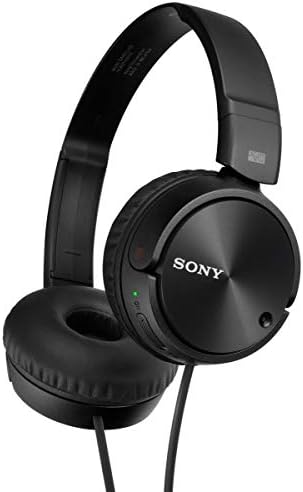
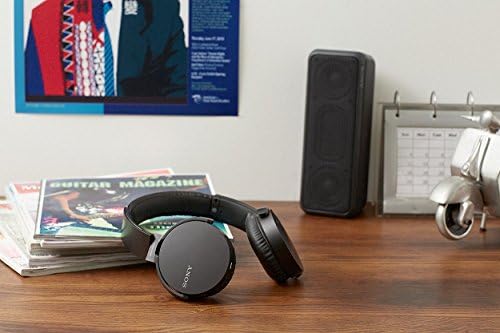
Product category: headphones
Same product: no